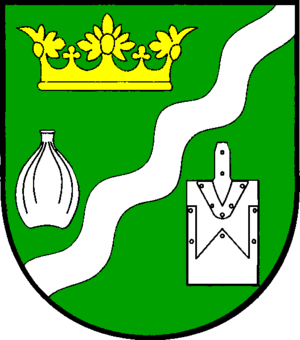
Prinzenmoor est une commune allemande de l'arrondissement de Rendsburg-Eckernförde, Land de Schleswig-Holstein.